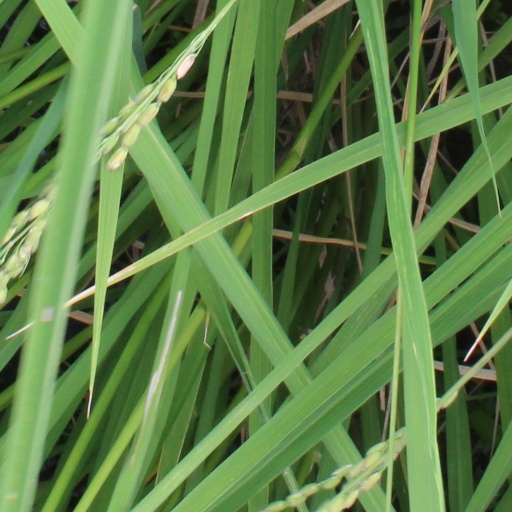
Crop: rice